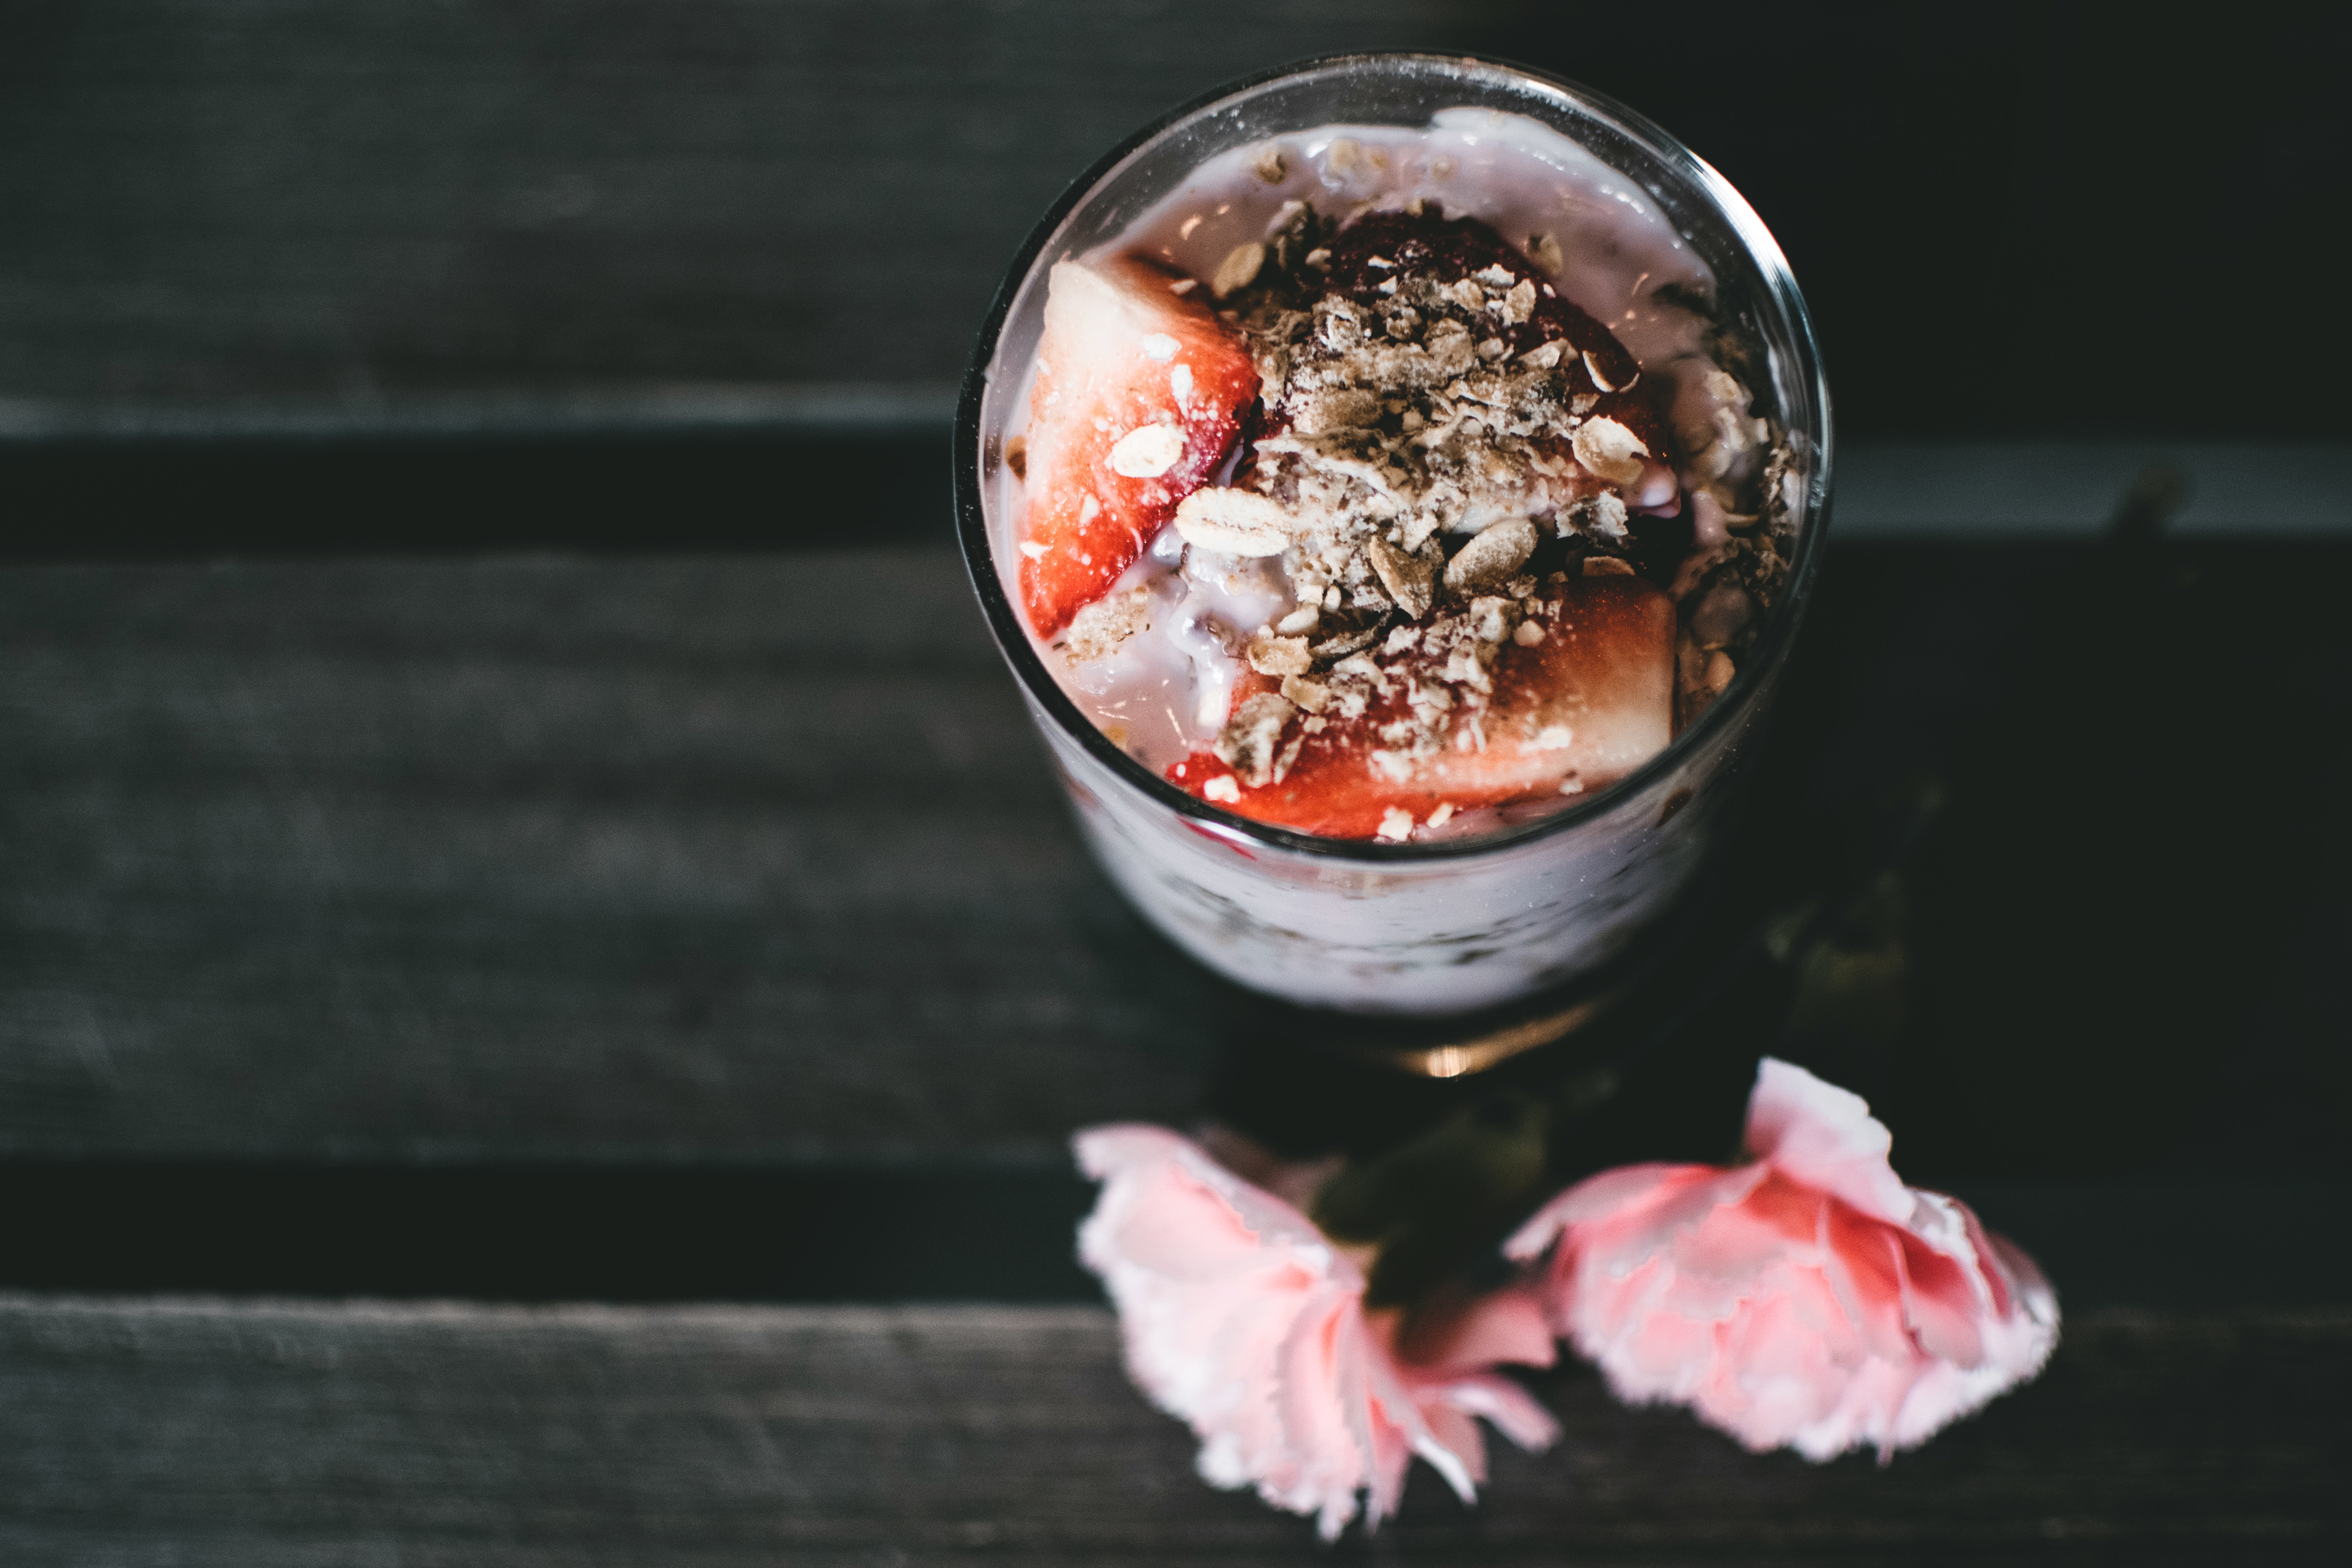
food, dessert, ice cream, cuisine, frozen dessert, dish, ingredient, strawberry, whipped cream, cream, strawberries, dairy, parfait, sundae, mousse, recipe, verrine, falooda, pudding